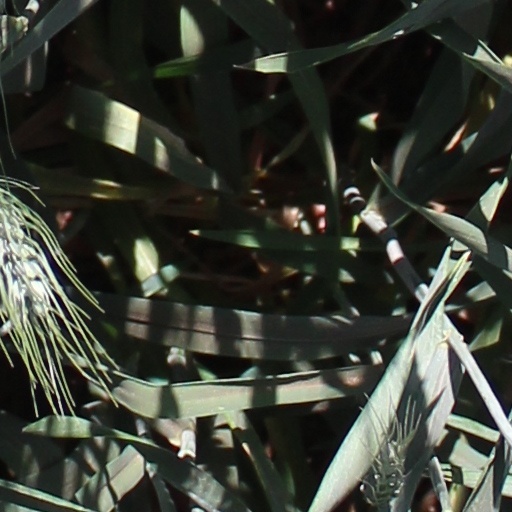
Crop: wheat